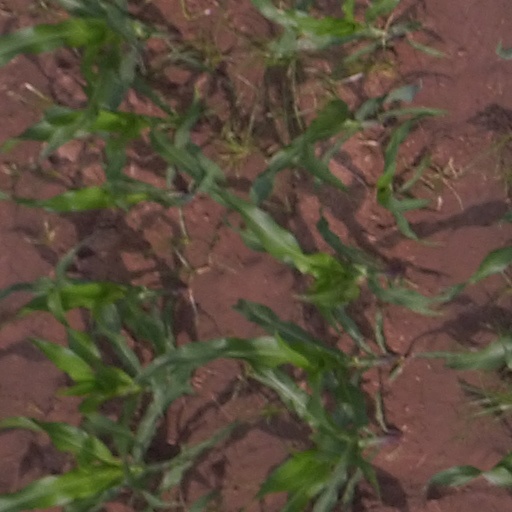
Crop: maize; corn